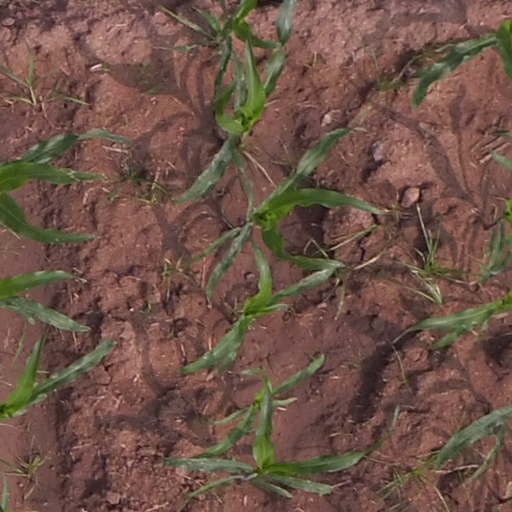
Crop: maize; corn